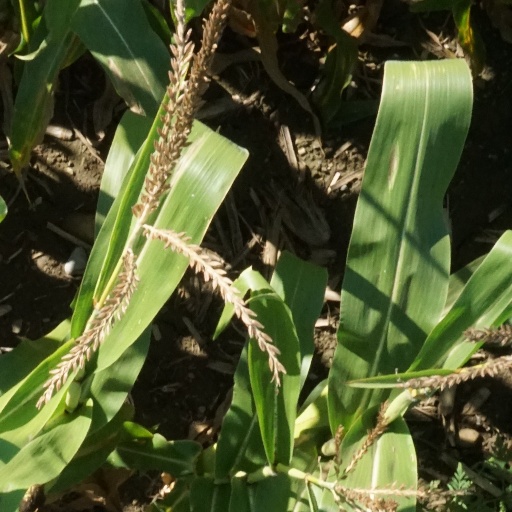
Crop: maize; corn